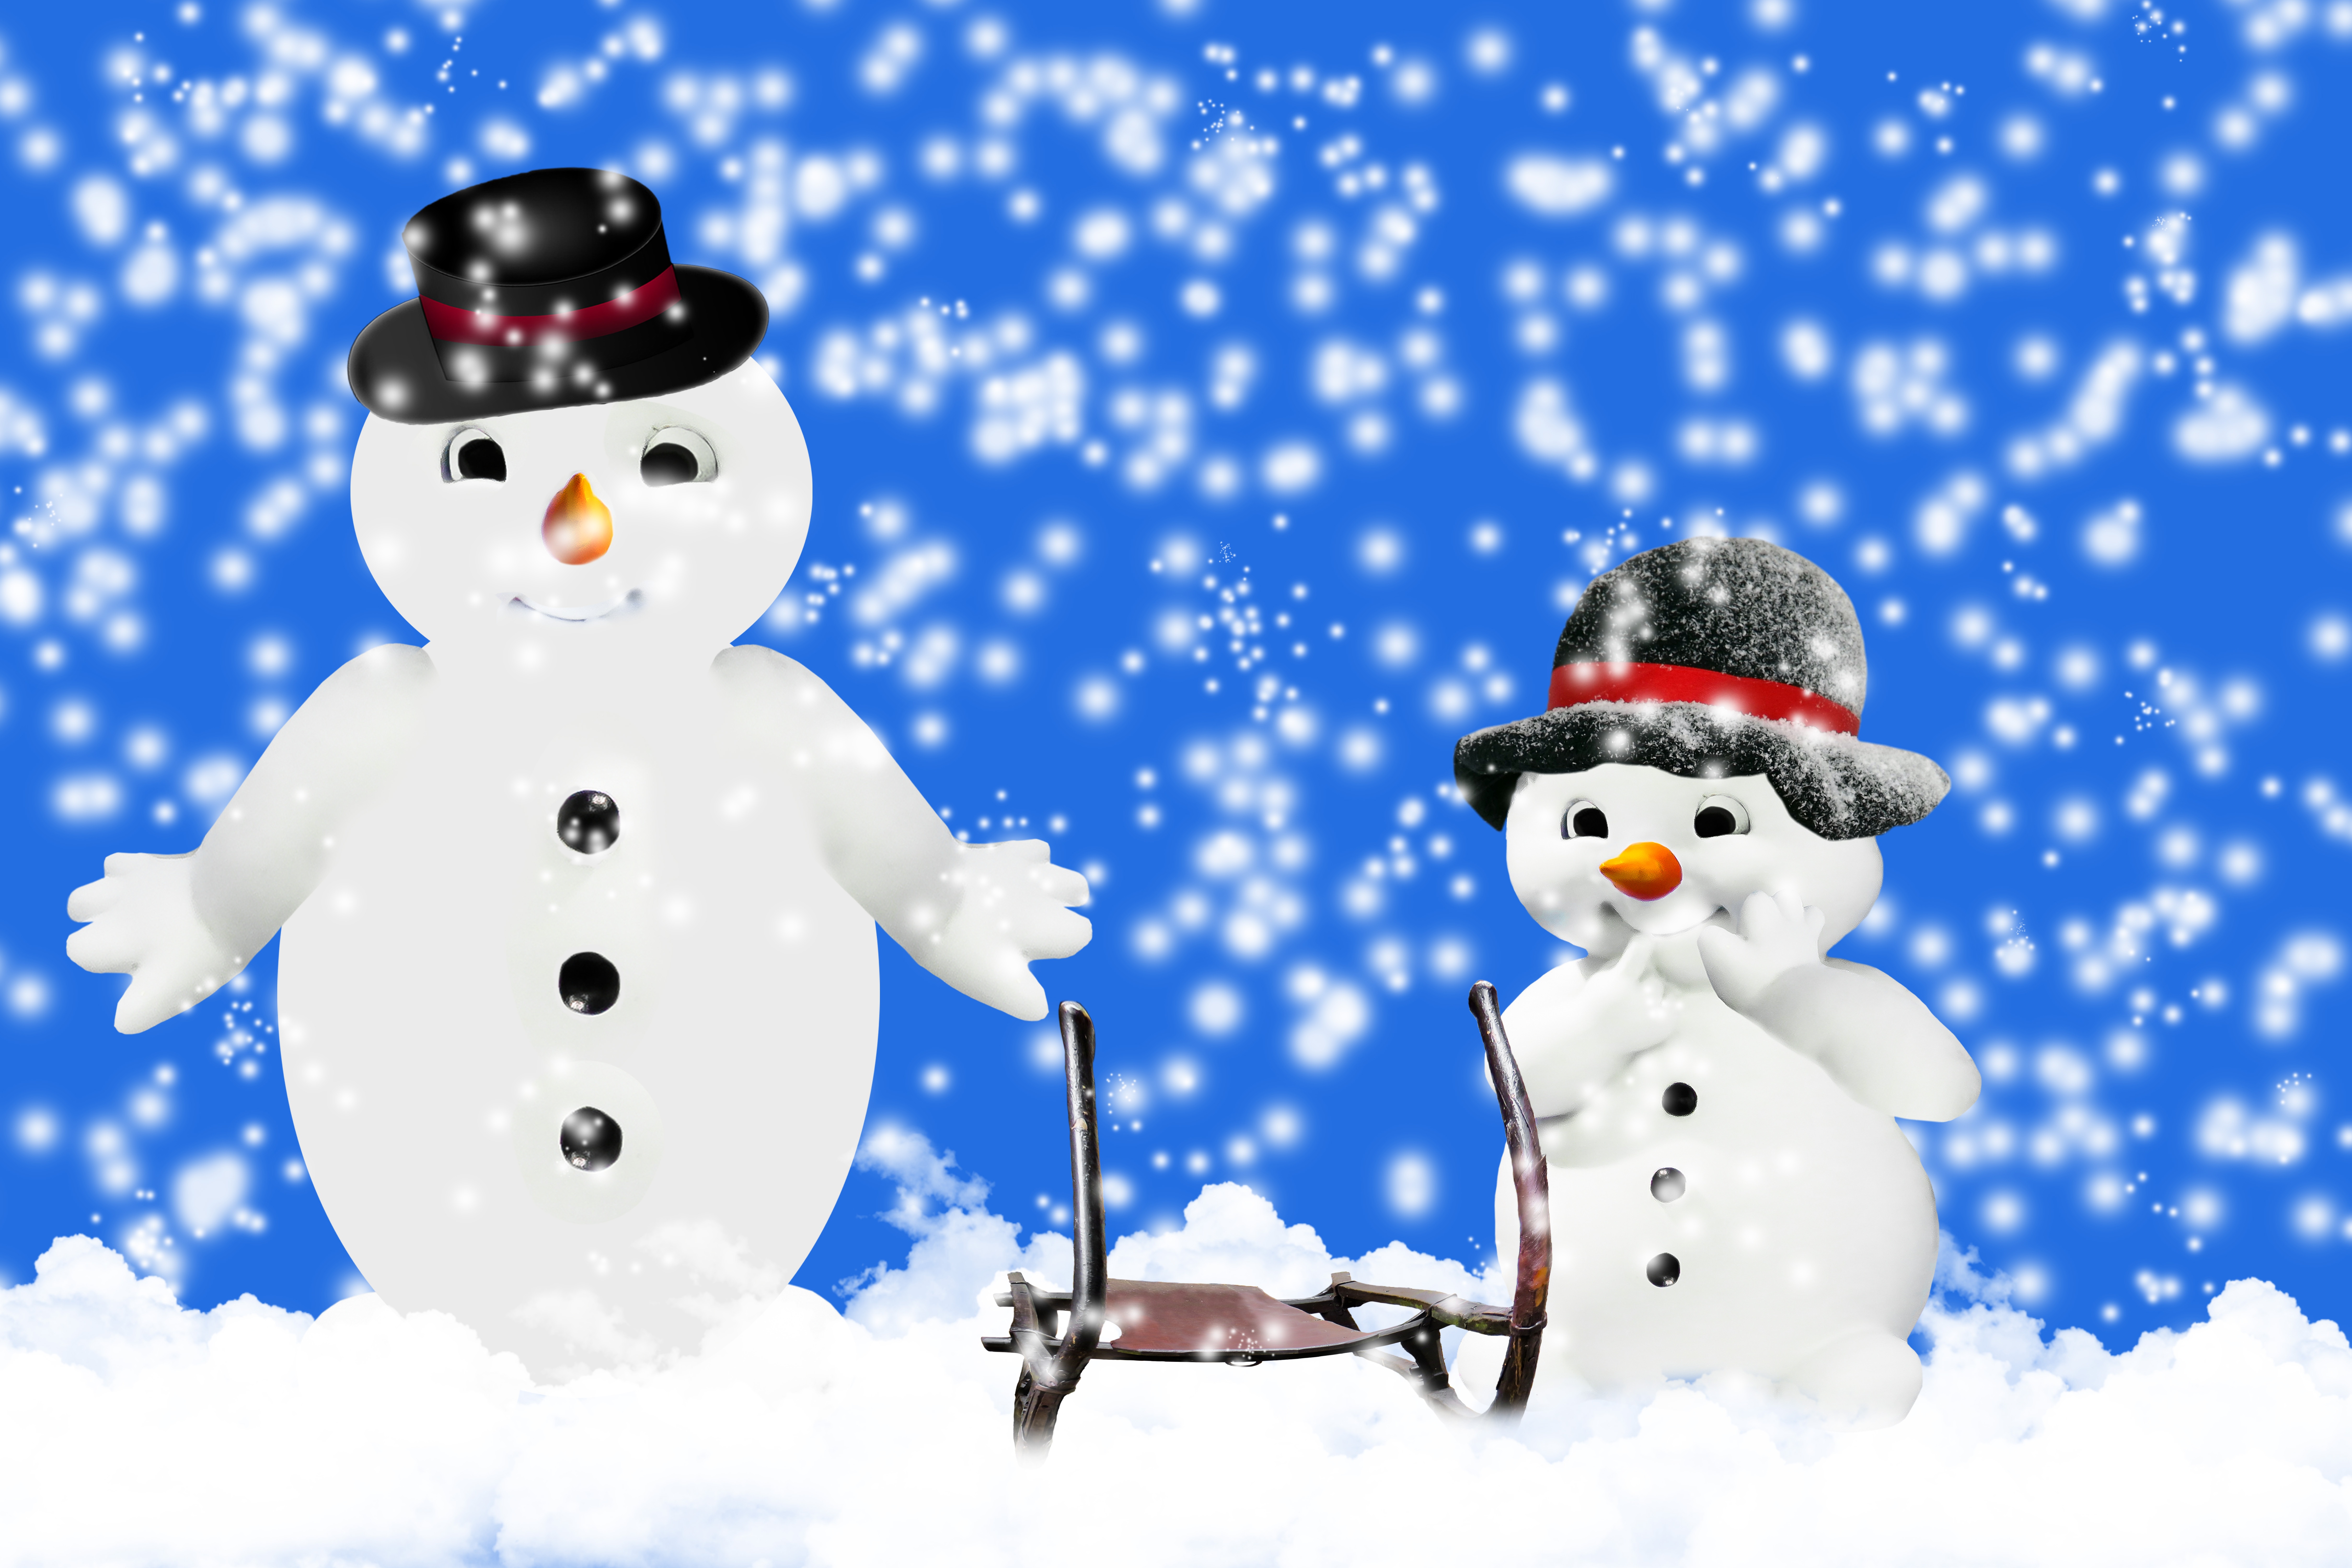
snow, cold, winter, snowy, hat, christmas, snowfall, fun, illustration, snowman, joy, slide, buttons, greeting card, wintry, snow man